Volkswagen Golf Mk2

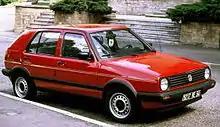
1987–1989 Volkswagen Golf II 5-door (France)

The second-generation Volkswagen Golf (also known as the "Typ 19E" until the 1991 model year, and "Typ 1G" thereafter) was launched in Europe at the Frankfurt Motor Show in September 1983, with sales beginning in its homeland and most other left-hand drive markets soon after. It debuted in March 1984 on the right-hand drive British market, and it was introduced as a 1985 model in the United States. It featured a larger bodyshell, and a wider range of engine options, including a GTD turbodiesel (in Euro markets, later using the 1.6 "umwelt" (ECO) diesel engine), a DOHC 1781 cc (1.8) 16-valve version of the straight-four GTI (as well as the tried and tested 1781cc (1.8) 8v GTI), the supercharged 8v "G60" with front- and four-wheel drive options, and a racing homologated variant of this, the "Rallye Golf". This model was intended to be sold in the United States as well (badged as "Rallye GTI"), and prototypes were made, but it did not come to be.